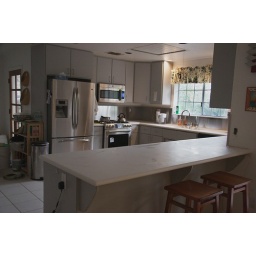
2nd most used room in the house after her office when it was completed in mar 08